Fairymead Sugar Plantation

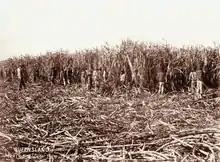
Cutting of the sugar cane at Fairymead, circa 1896

Fairymead Sugar Plantation was a sugar plantation in Fairymead, Bundaberg Region, Queensland, Australia. It was established by Ernest Young together with his father Henry and brothers Arthur, and Horace. It was one of Bundaberg's earliest independent sugar plantations and had one of its earliest sugar mills.